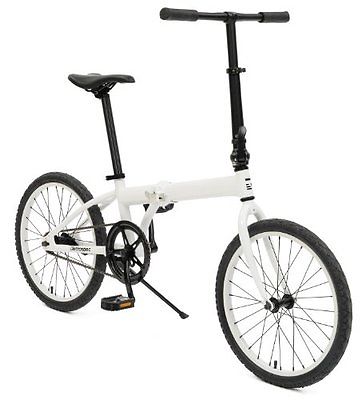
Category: bicycle